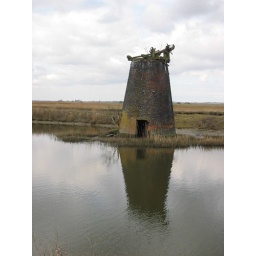
The tower and water were covered in birds until I arrived